Question: Please indicate a possible affordance area of the baseball bat that can be used for swinging
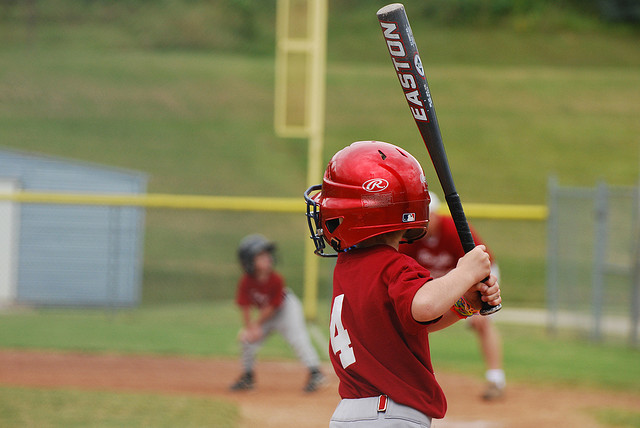
Answer: [416.5, 128.5, 512.5, 318.5]